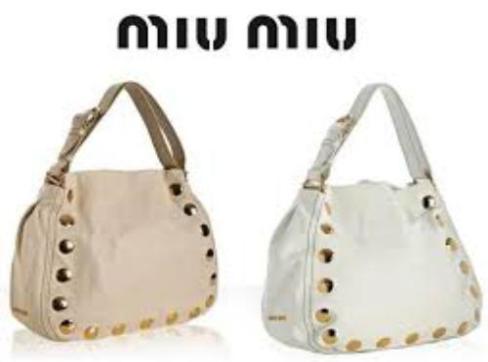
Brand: miu miu
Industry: Clothes